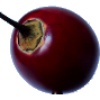
Label: tamarillo